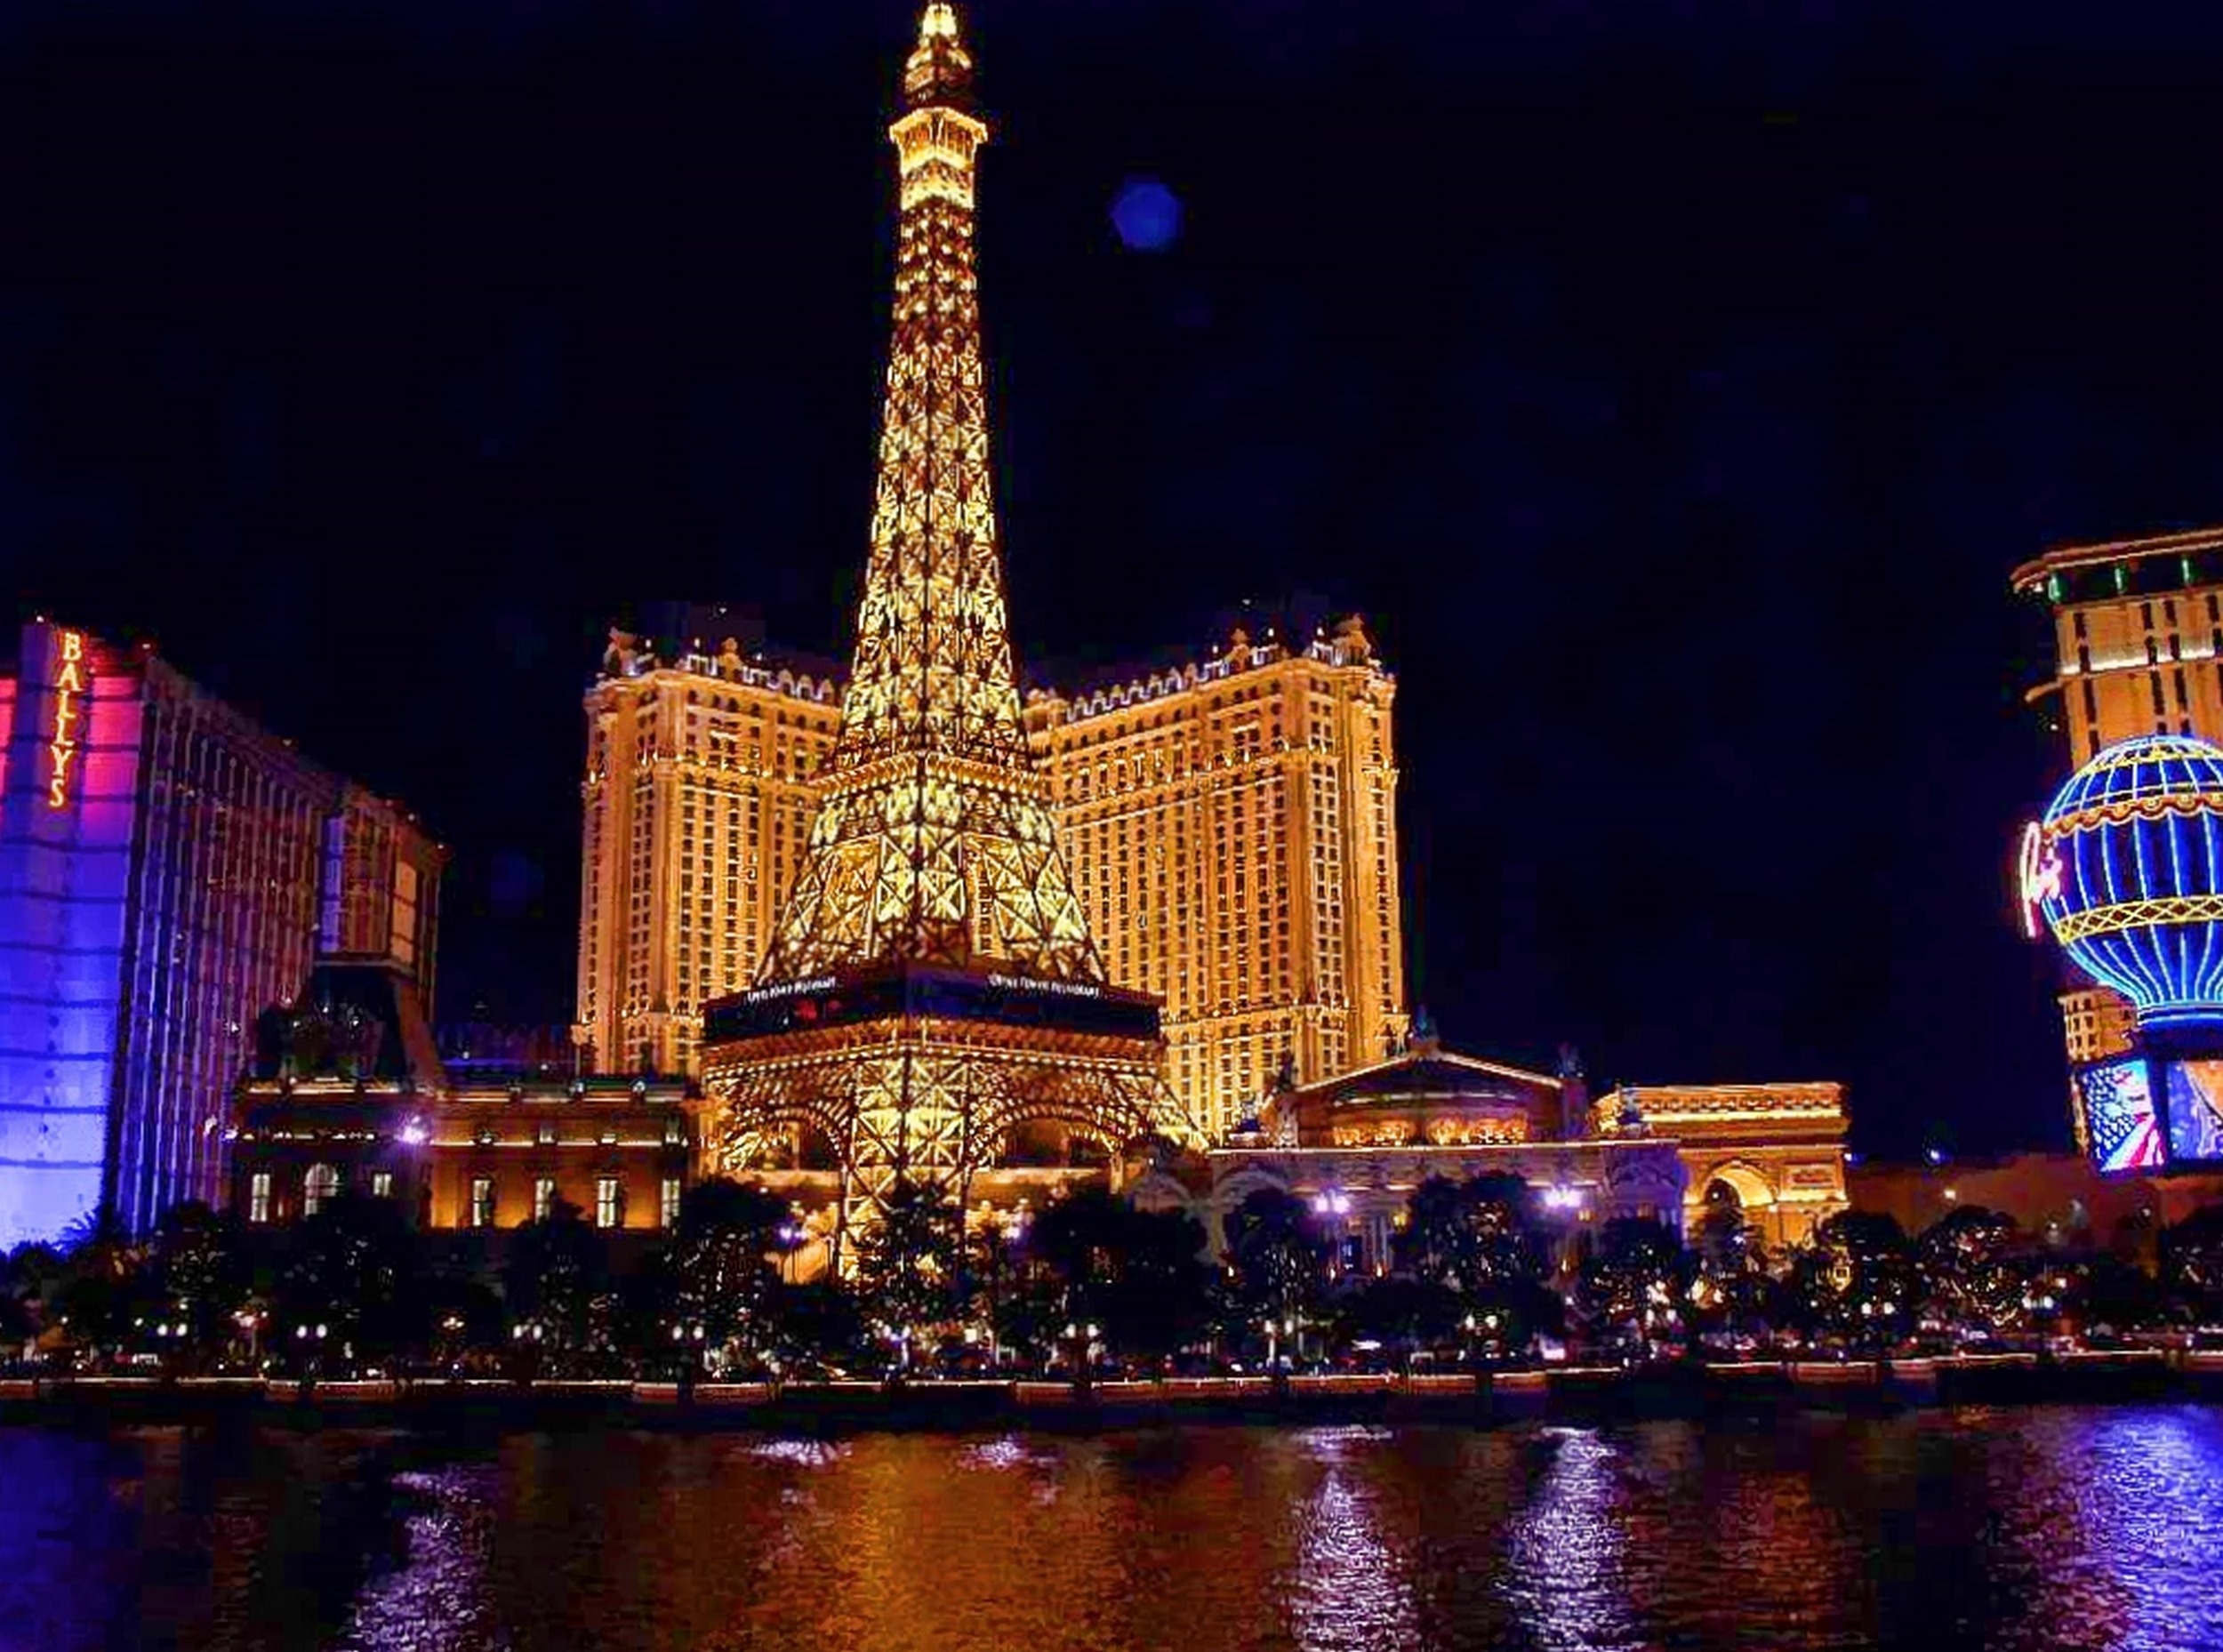
night, paris, monument, cityscape, evening, tower, landmark, christmas decoration, casino, metropolis, las vegas, christmas lights